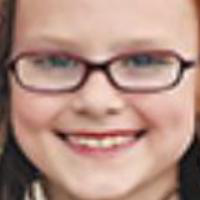
Age group: age 11-20